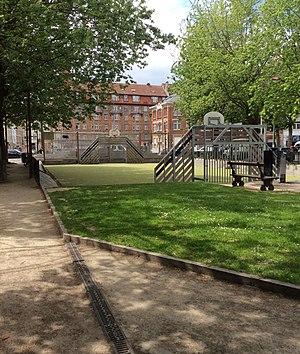
Vue sur le terrain de jeu, Quai au Foin et Quai au Pierre de Taille, Bruxelles